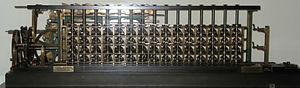
Une machine à différence est une calculatrice mécanique conçue pour calculer des tables de fonctions polynomiales. Son nom dérive de la méthode des différences finies, une façon d'interpoler des fonctions en utilisant un petit nombre de coefficients polynomiaux. La plupart des fonctions mathématiques communément utilisées par les ingénieurs, scientifiques et navigateurs, incluant les fonctions logarithmiques et trigonométriques, peuvent être approximées par des fonctions polynomiales. Une machine différentielle peut donc calculer beaucoup de tables de nombres.